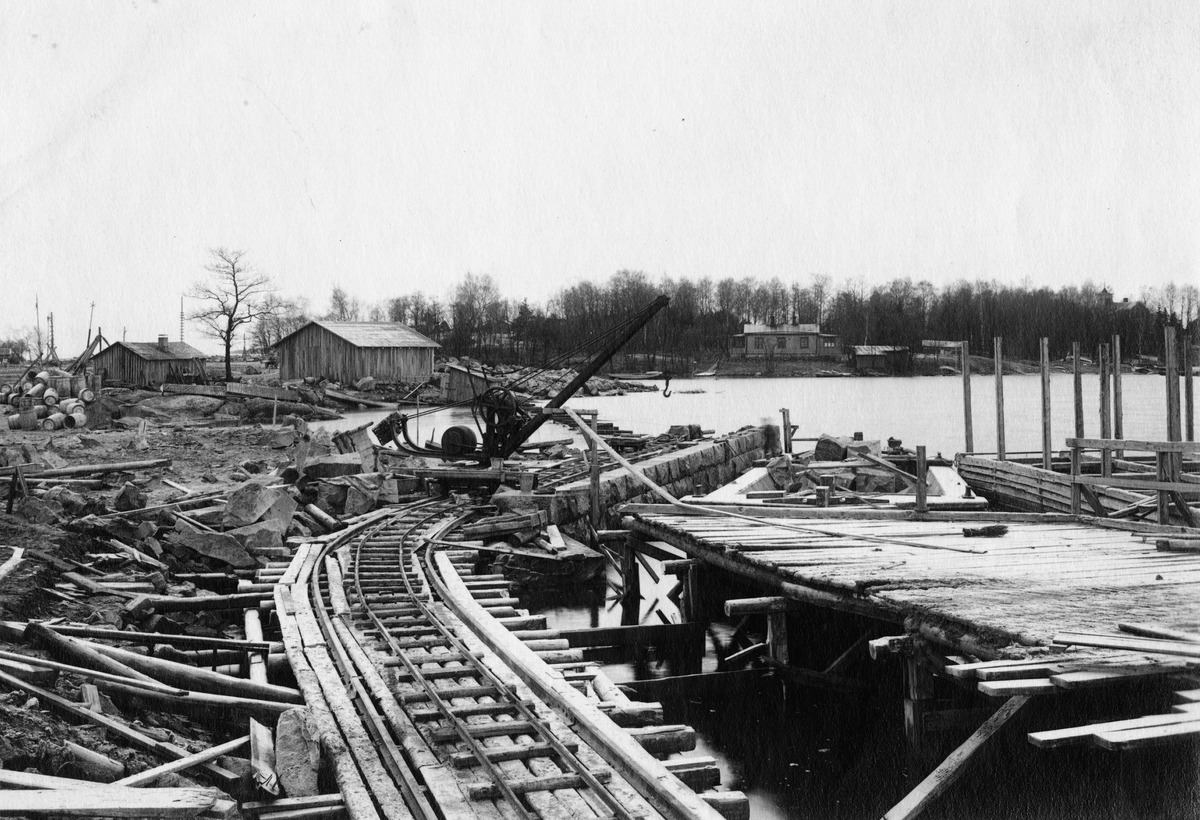
Satamarakennustöitä Jätkäsaaressa
sisällön kuvaus: Satamarakennustöitä Jätkäsaaressa. Taustalla Hietasaari. mustavalkoinen
Kuvaaja: Sundström, Eric, valokuvaaja
Ajankohta: kuvausaika 1913
Paikka: Suomi, Uusimaa, Helsinki, Jätkäsaari Helsinki, Jätkäsaari. Hietasaari
Aiheet: saaret, satamat